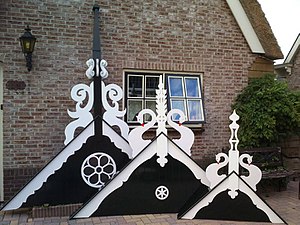
Uglebræt
Uglebræt
Et uglebræt er et trekantet lodret opretstående skod for et røghul øverst i gavlen skabt af trapezformet, trekantet endeafskærmning af et valmtag. Denne trekantede træplade tjente til ventilation og for at beskytte laden mod fugtighed. Gennem hullet kan kirkeugler og slørugler flyve ind og ud.